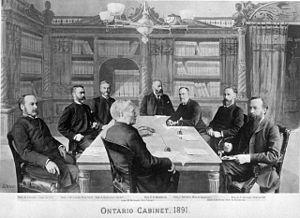
Le Conseil des ministres de l'Ontario est un conseil composé des ministres, présidé par le Premier ministre de l'Ontario eux-mêmes habituellement issus de l'Assemblée législative de l'Ontario. Il existe en vertu de l'article 63 de la Loi constitutionnelle de 1867. Son rôle est de conseiller le lieutenant-gouverneur de l'Ontario dans l'exercice des pouvoirs de la Couronne de l'Ontario. Les ministres sont nommés, suite aux recommandations du Premier ministre, par le Lieutenant-gouverneur. Les ministres emploient le préfixe honorifique l'honorable tant qu'ils siègent au Conseil.